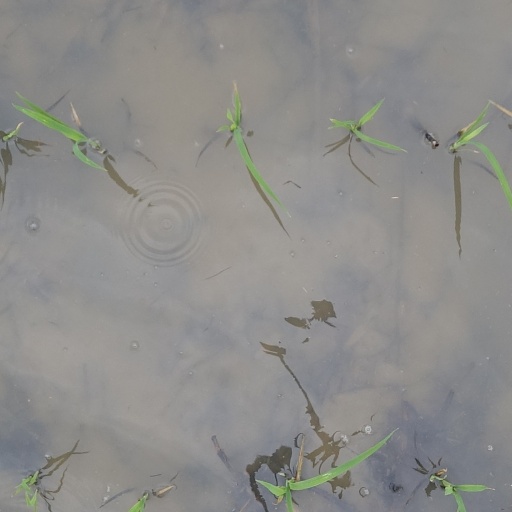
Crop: rice